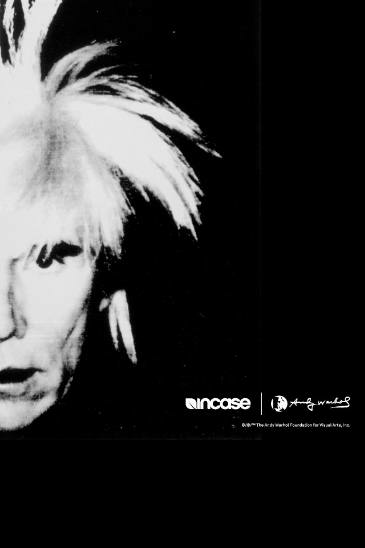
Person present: Yes